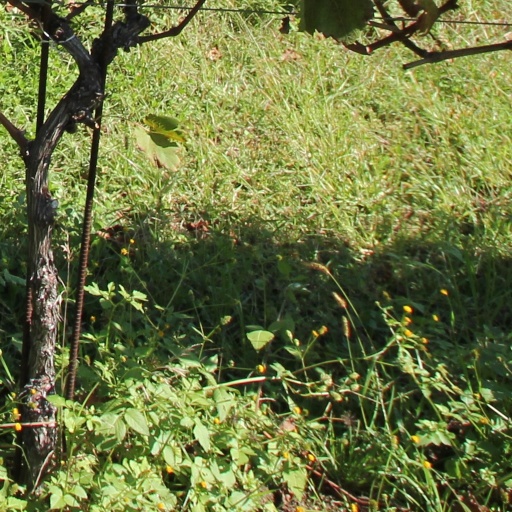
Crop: grape